Surak

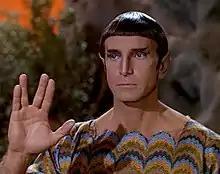
Barry Atwater as Surak

Surak is a fictional character in the backstory of the "Star Trek" television series and franchises. He is portrayed as the most important philosopher in the history of the planet Vulcan. During an Earth-like "modern age", when the Vulcans are technological but emotionally driven and violent, Surak founds a movement which reforms the Vulcan way of thinking and lifestyle and leads to the world of logically-reasoning and emotion-suppressing Vulcans known from the TV series. This period in Vulcan history is referred to as the "Time of Awakening".